Alessandro Bruschetti

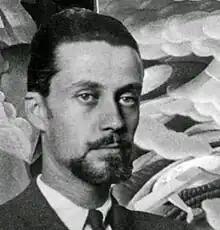
Bruschetti

Alessandro Bruschetti (1910 – 2 January 1980) was an Italian Futurist artist. The second most important Futurist painter from Umbria.